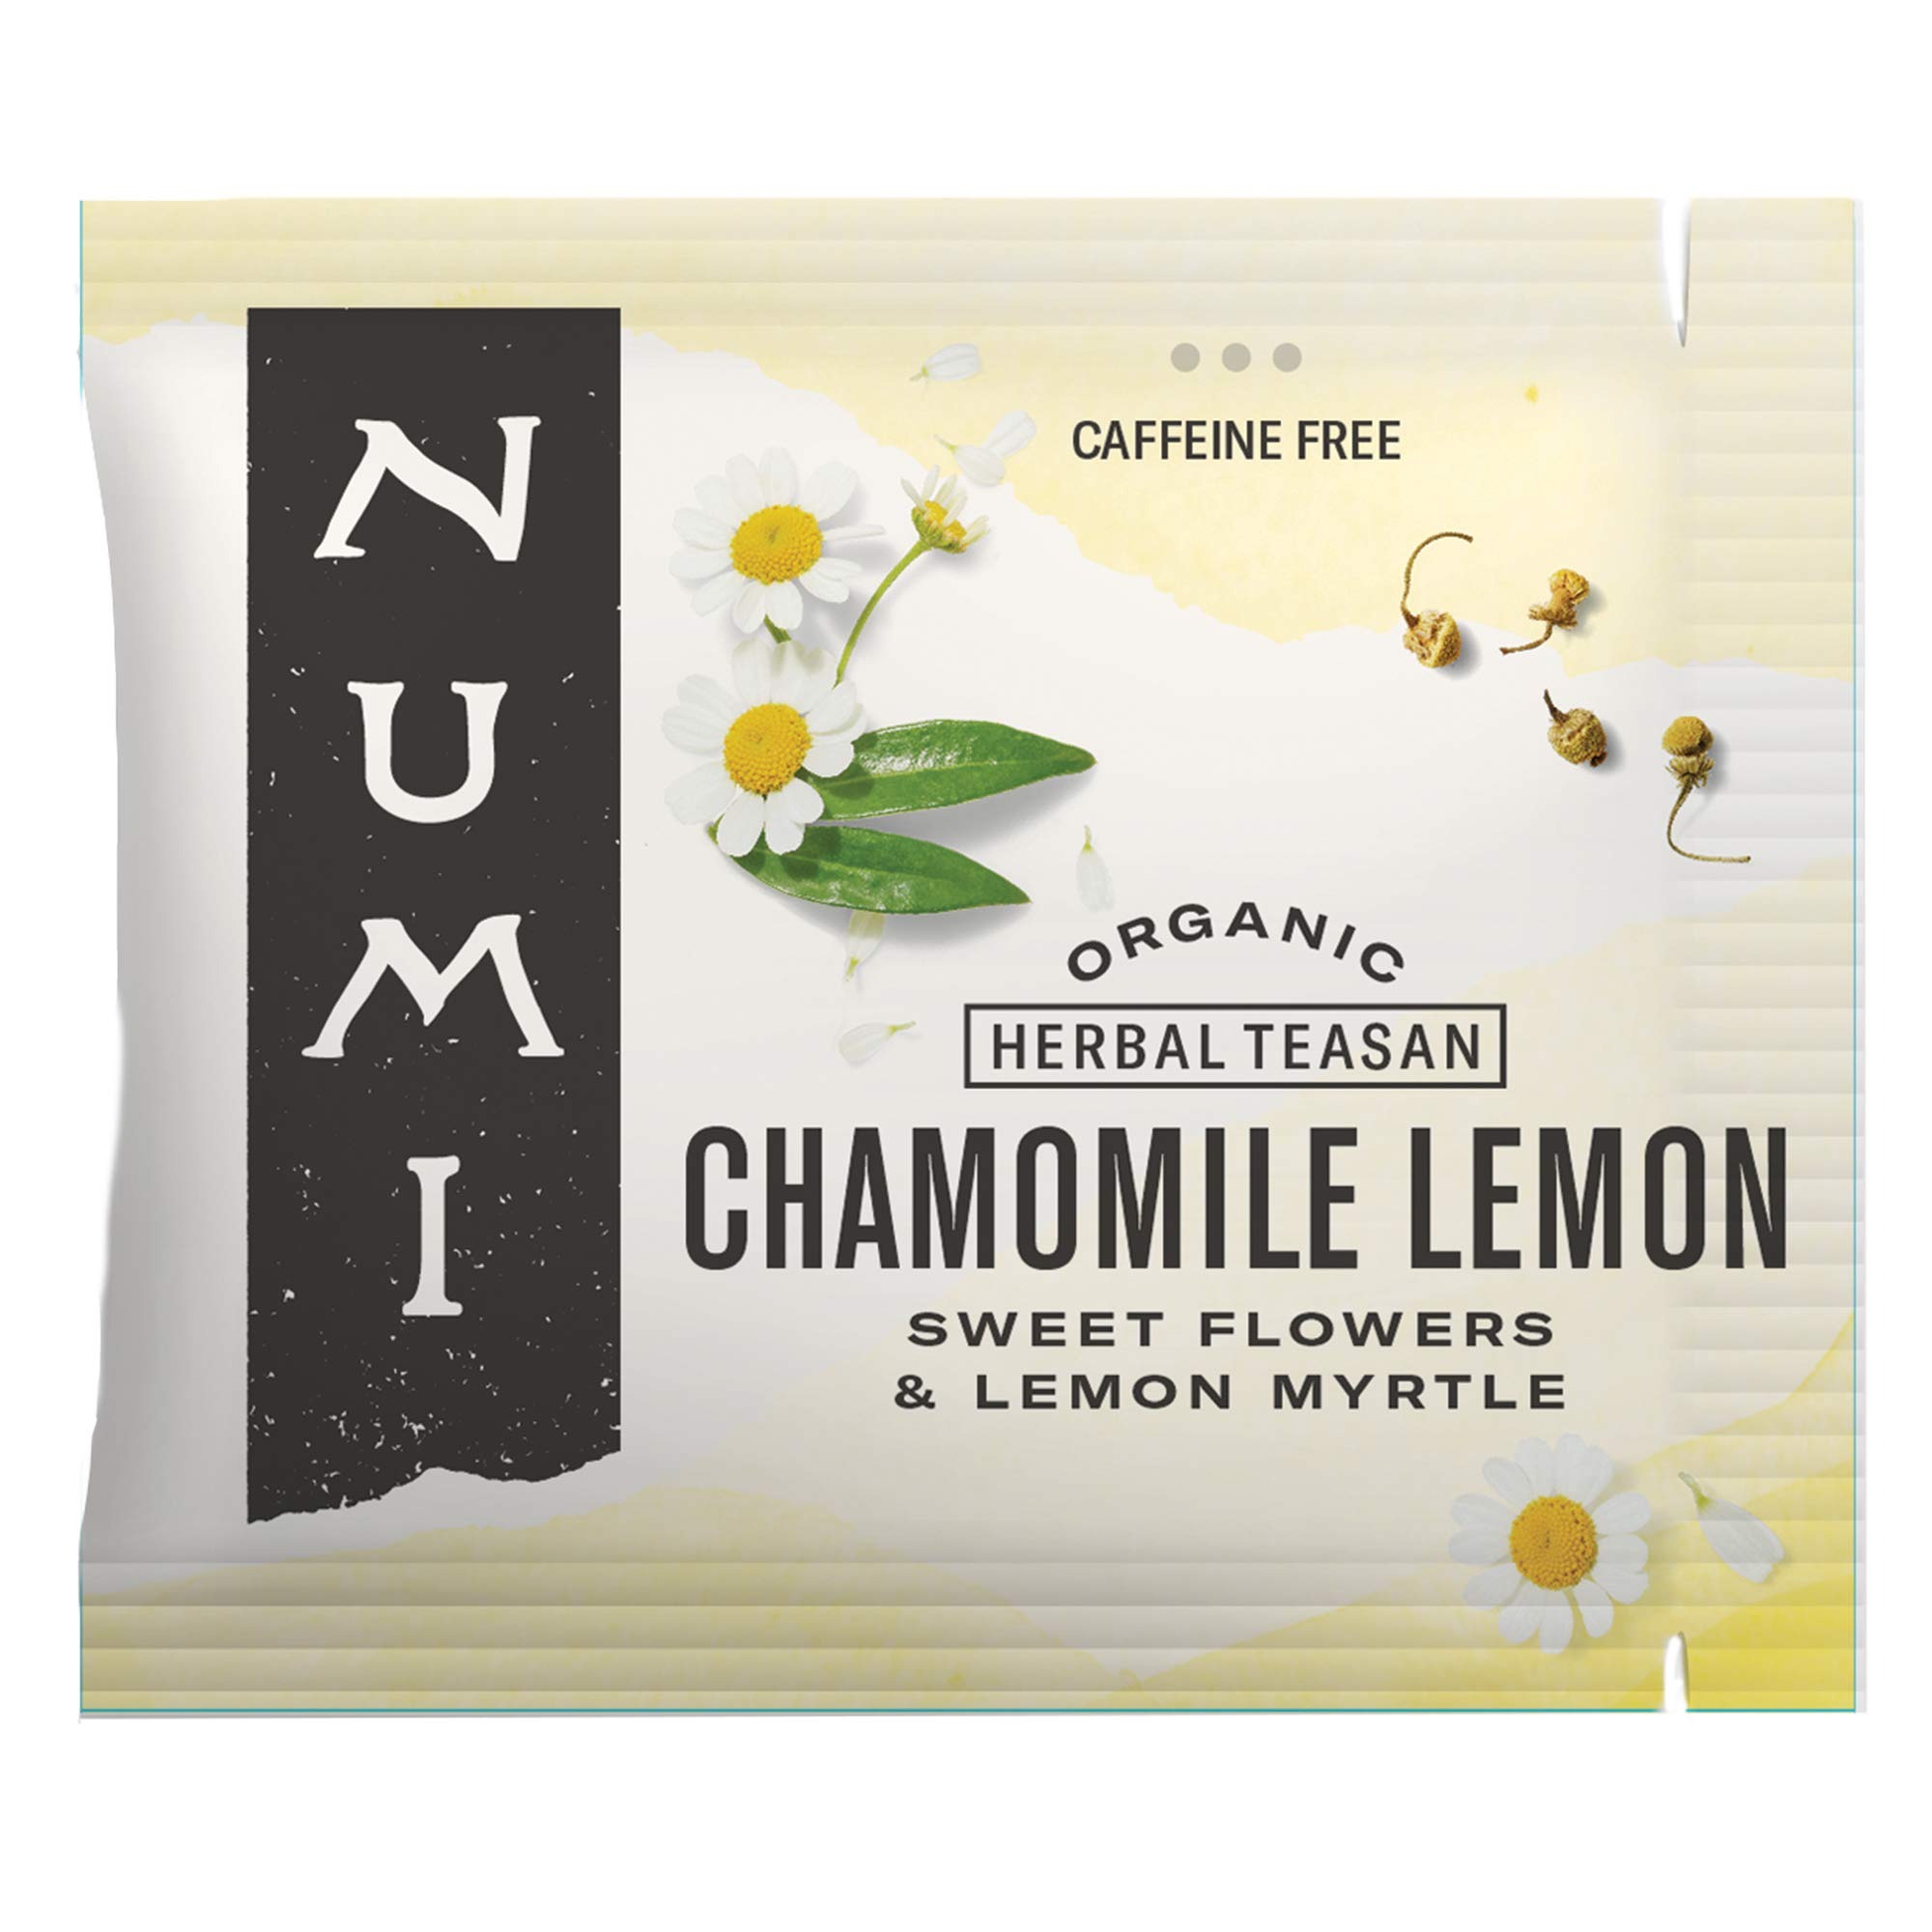
Item Name: Numi Organic Chamomile Lemon Tea, 100 Tea Bags, Herbal Tea, Egyptian Chamomile & Lemon Myrtle, Caffeine Free
Bullet Point 1: Chamomile Lemon: Fine Egyptian chamomile blossoms combined with Australian lemon myrtle leaves make a sweet brew of tea with lingering taste
Bullet Point 2: Herbal Teas and Tisanes: Whether you're looking for a chamomile tea, a mint tea, or a rooibos tea, Numi has the floral, herbaceous, and rich herbal teas you're craving
Bullet Point 3: Bagged Tea: Numi's organic full-leaf quality teas come in convenient tea bags for the perfect brewing every time; Individually wrapped tea bags ensure your tea is fresh, every time
Bullet Point 4: Numi's Organic Teas and tisanes bring you the flavor and health benefits of full-leaf tea in a variety of styles, flavors and brewing methods from tea bags and loose leaf teas to flowering teas, iced teas, and bottled teas
Bullet Point 5: Premium Organic Full-Leaf quality teas and herbal teasans blended with only 100 percent real fruits, flowers, and spices; Try our black, green, white, Pu-erh, rooibos, herbal, and turmeric teas
Value: 100.0
Unit: Count

Price: 7.02